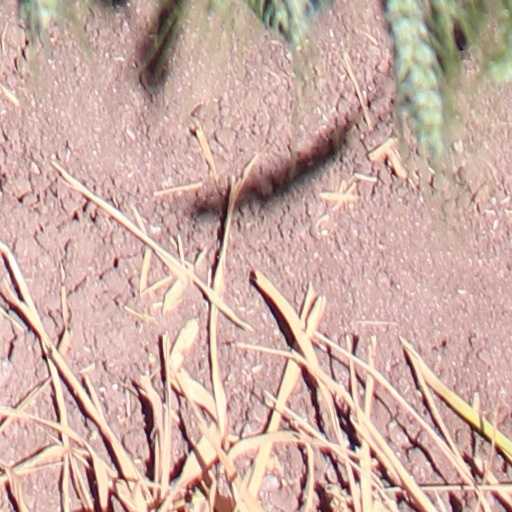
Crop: wheat